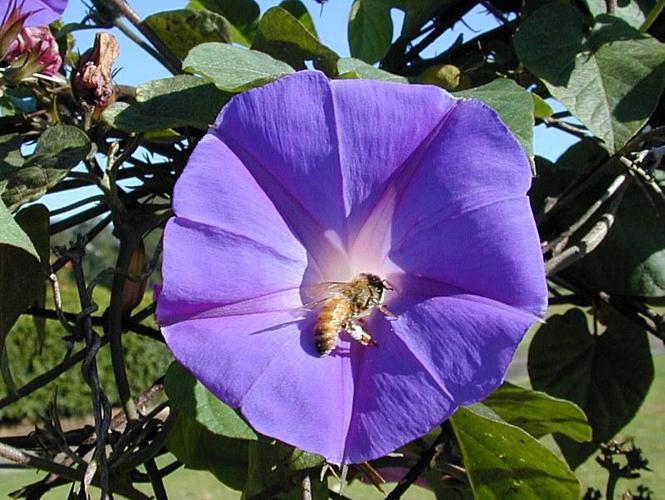
Label: morning glory